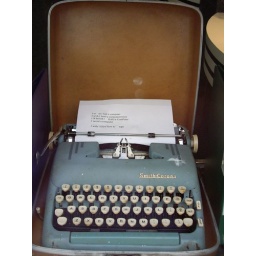
Typewriter in a shop window - check out the words on the paper